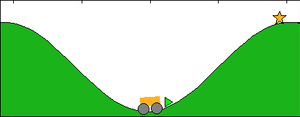
L'apprentissage par renforcement hors ligne est un cas particulier de l'apprentissage par renforcement, qui est une classe de problèmes d'apprentissage automatique dont l'objectif est de déterminer à partir d'expériences une stratégie permettant à un agent de maximiser une récompense numérique au cours du temps.